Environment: lab
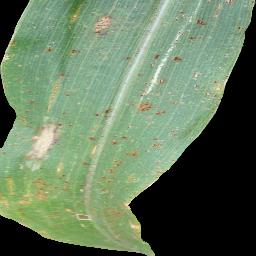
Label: common_rust